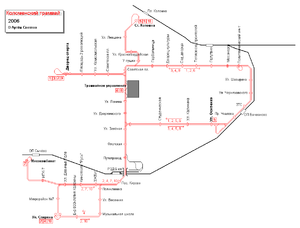
Le tramway de Kolomna est le réseau de tramways de la ville de Kolomna, centre administratif du raïon Kolomenski, en Russie. Le réseau comporte dix lignes pour environ 40 kilomètres de voies. Sa construction a débuté en 1940, mais a été interrompue entre 1941 et 1946 en raison de la Seconde Guerre mondiale. La première ligne du réseau a été officiellement mise en service le 5 novembre 1948.